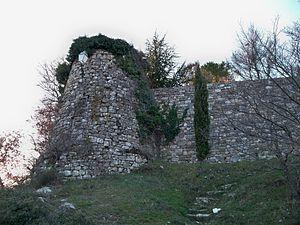
remparts de Montjustin (04), France
Montjustin est une commune française, située dans le département des Alpes-de-Haute-Provence en région Provence-Alpes-Côte d'Azur.